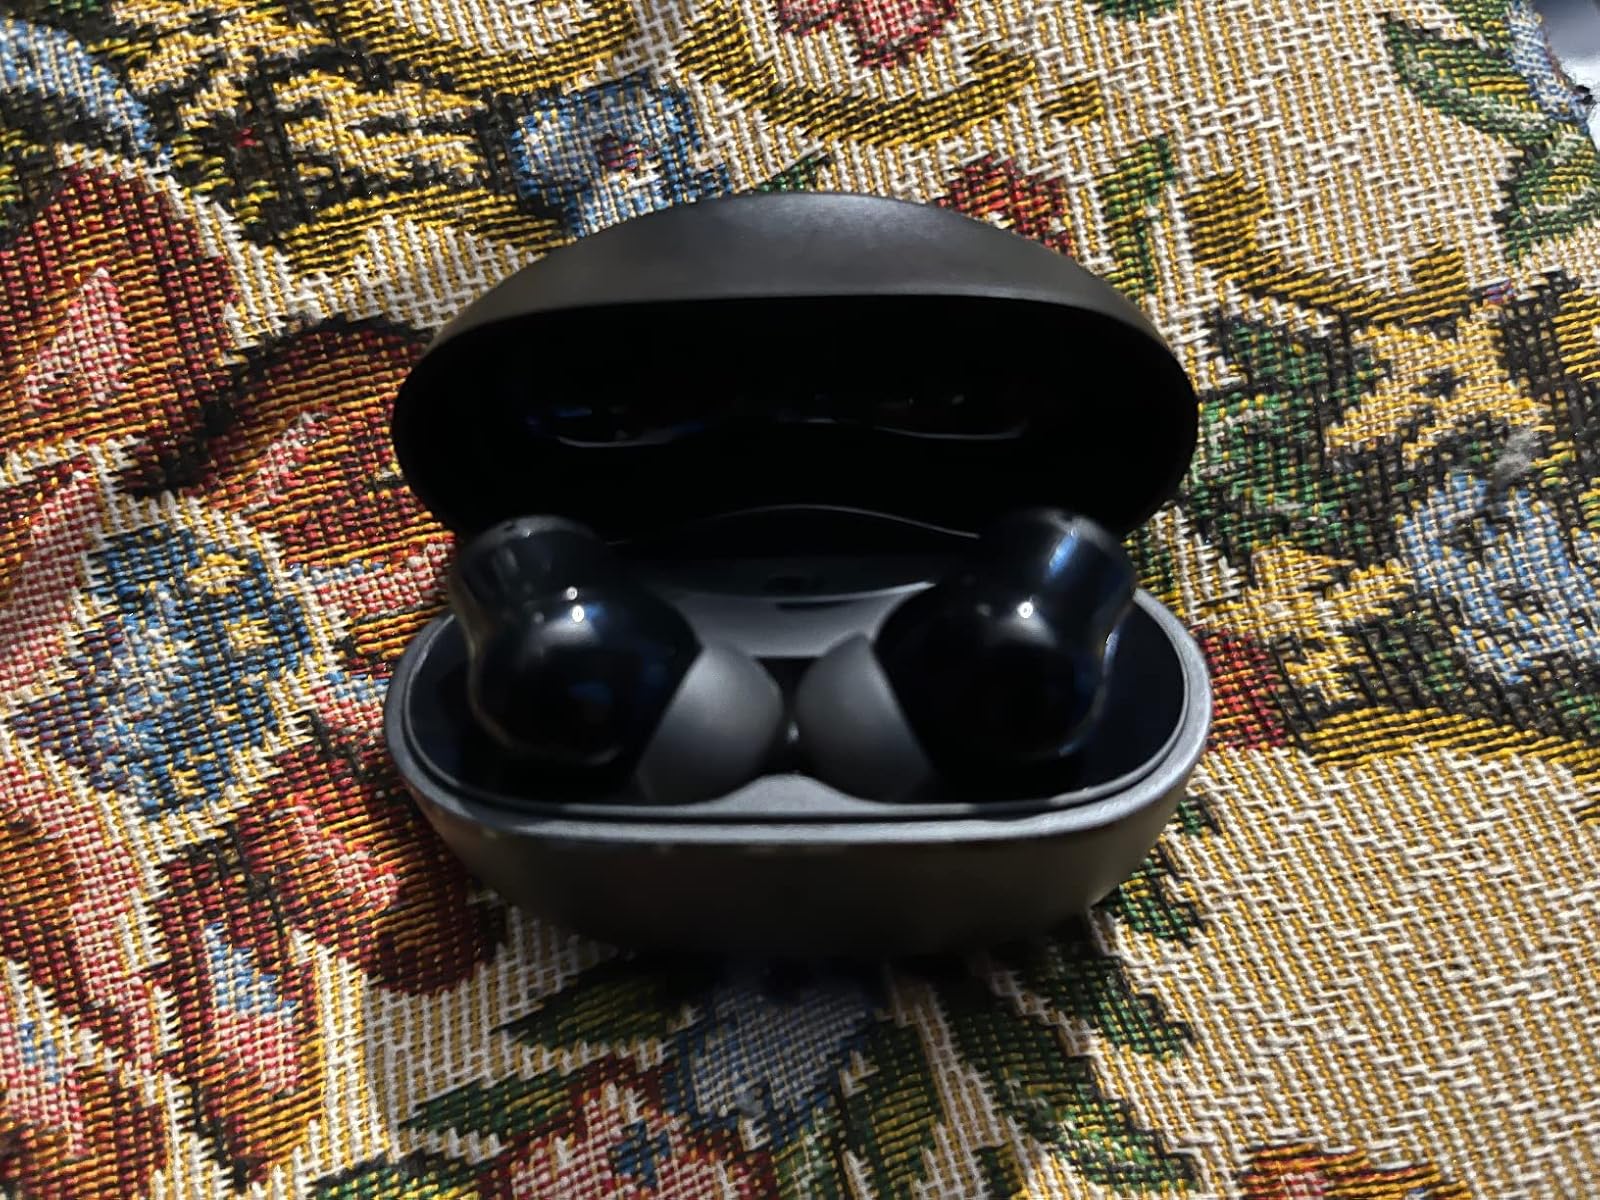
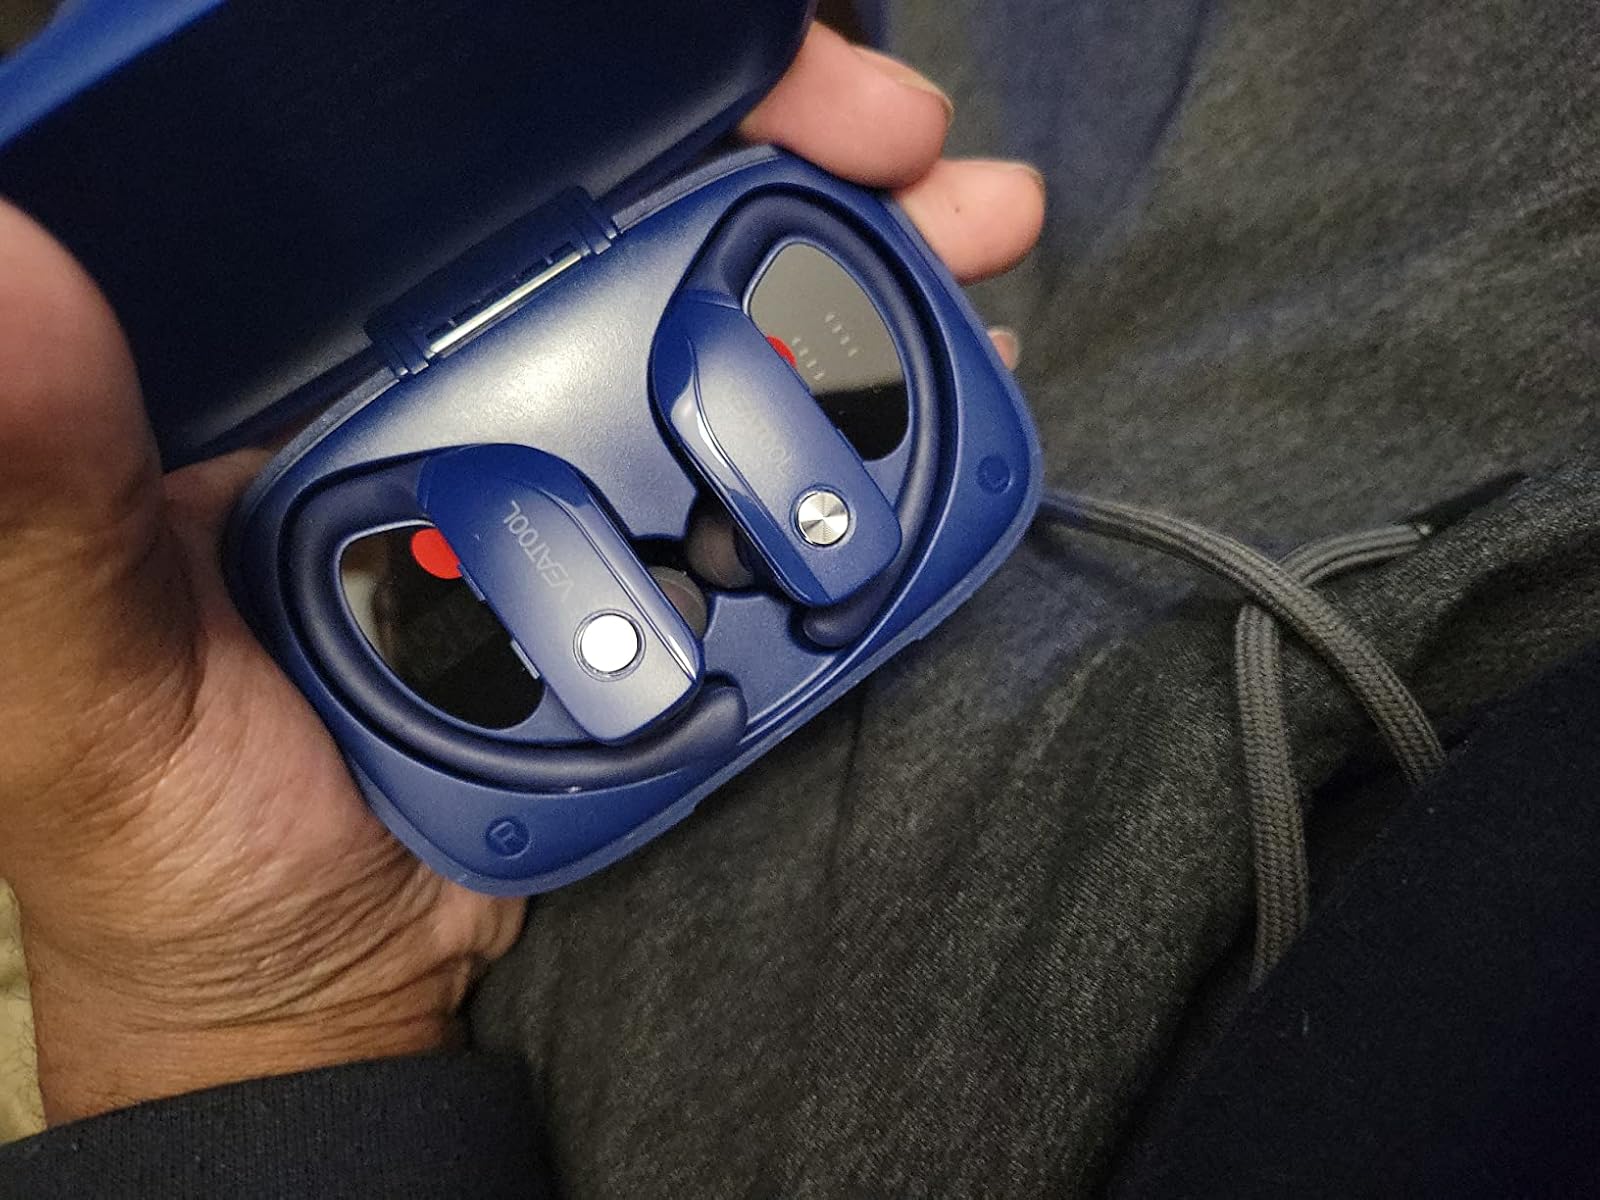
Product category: earbuds
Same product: no